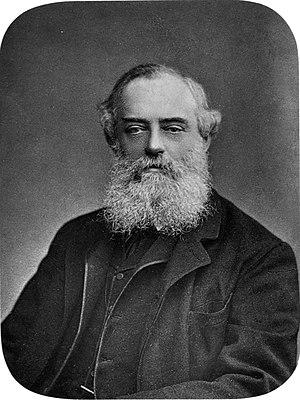
William Thomas Blanford est un géologue et naturaliste britannique.